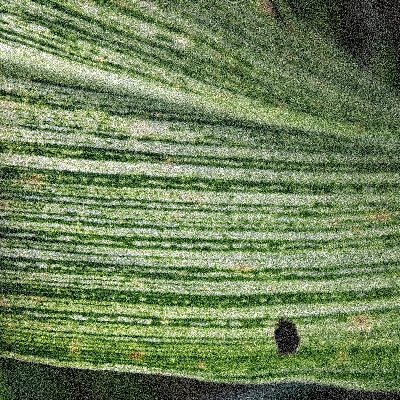
Label: Corn_(Maize)___Maize_Streak_Virus